Walter Jackson (singer)

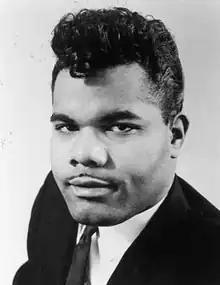

Walter Jackson (March 19, 1938 – June 20, 1983) was an American soul ballad singer who had a string of hits on the US R&B chart between the mid-1960s and early 1980s. His biggest successes included "It's All Over" in 1964, "It's An Uphill Climb to the Bottom" in 1966 and "Feelings", a cover of the Morris Albert pop hit, in 1976.